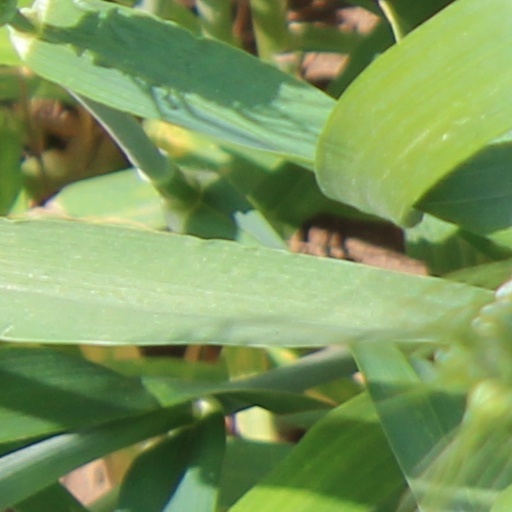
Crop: wheat